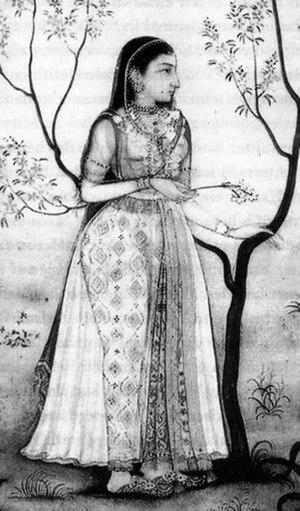
La Bégum Jahanara était l’aînée des filles survivantes du Grand Moghol d’Inde Shah Jahan et de son épouse préférée Mumtaz Mahal. Le père de celle-ci Asaf Khan, était vizir de Jahangir et facilita l’accession au trône de son gendre après la mort de Jahangir.
Shahab-ud-din Muhammad Khurram, plus connu sous son nom de règne Shâh Jahân, né le 5 janvier 1592 à Lahore et mort le 22 janvier 1666 au Fort d'Agra à Agra, est le cinquième empereur moghol. Son règne s'étend du 19 janvier 1628 au 31 juillet 1658.